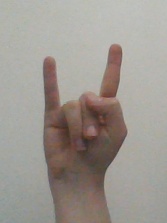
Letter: la